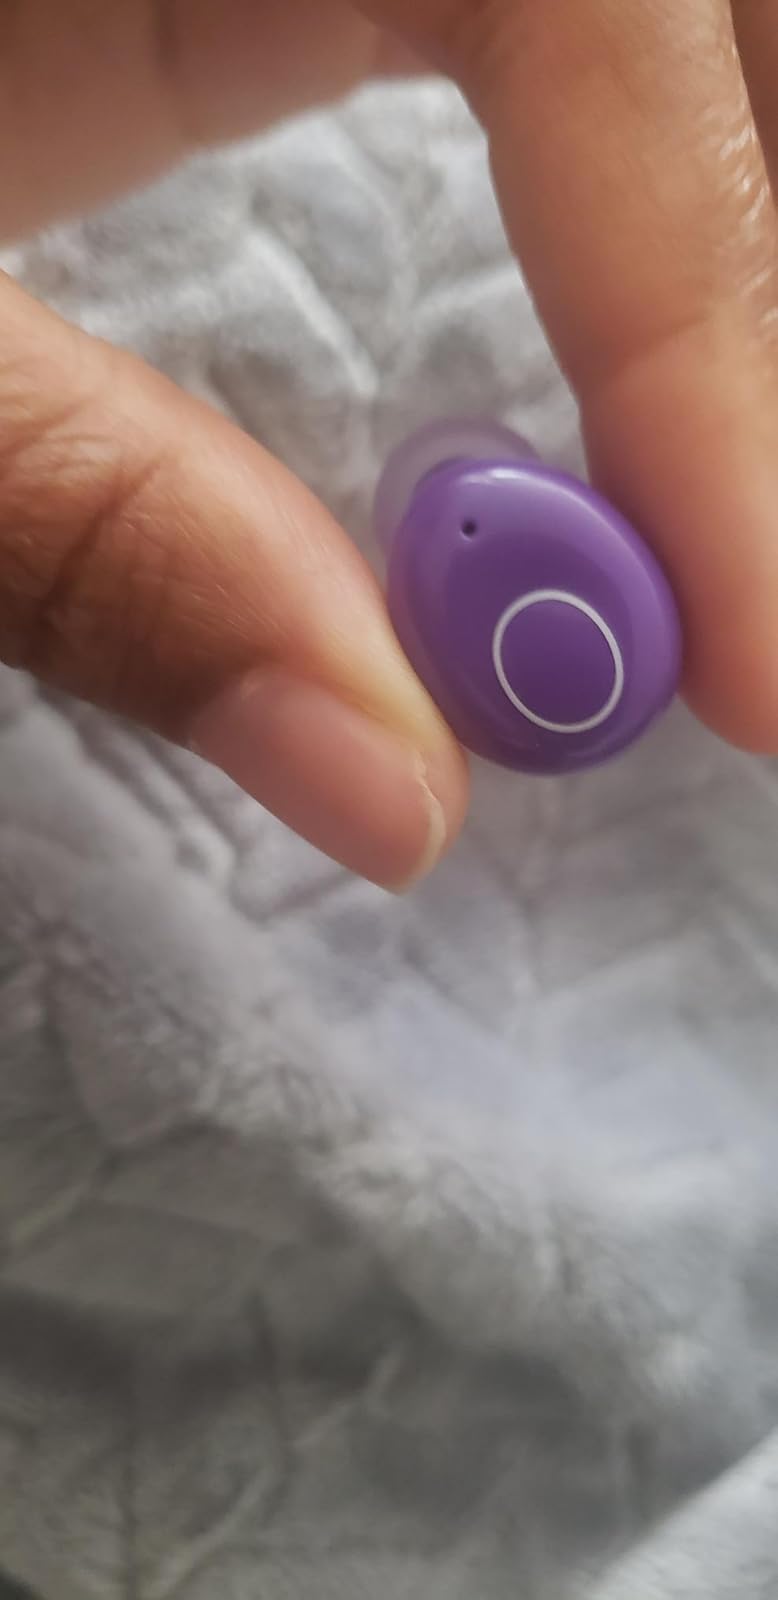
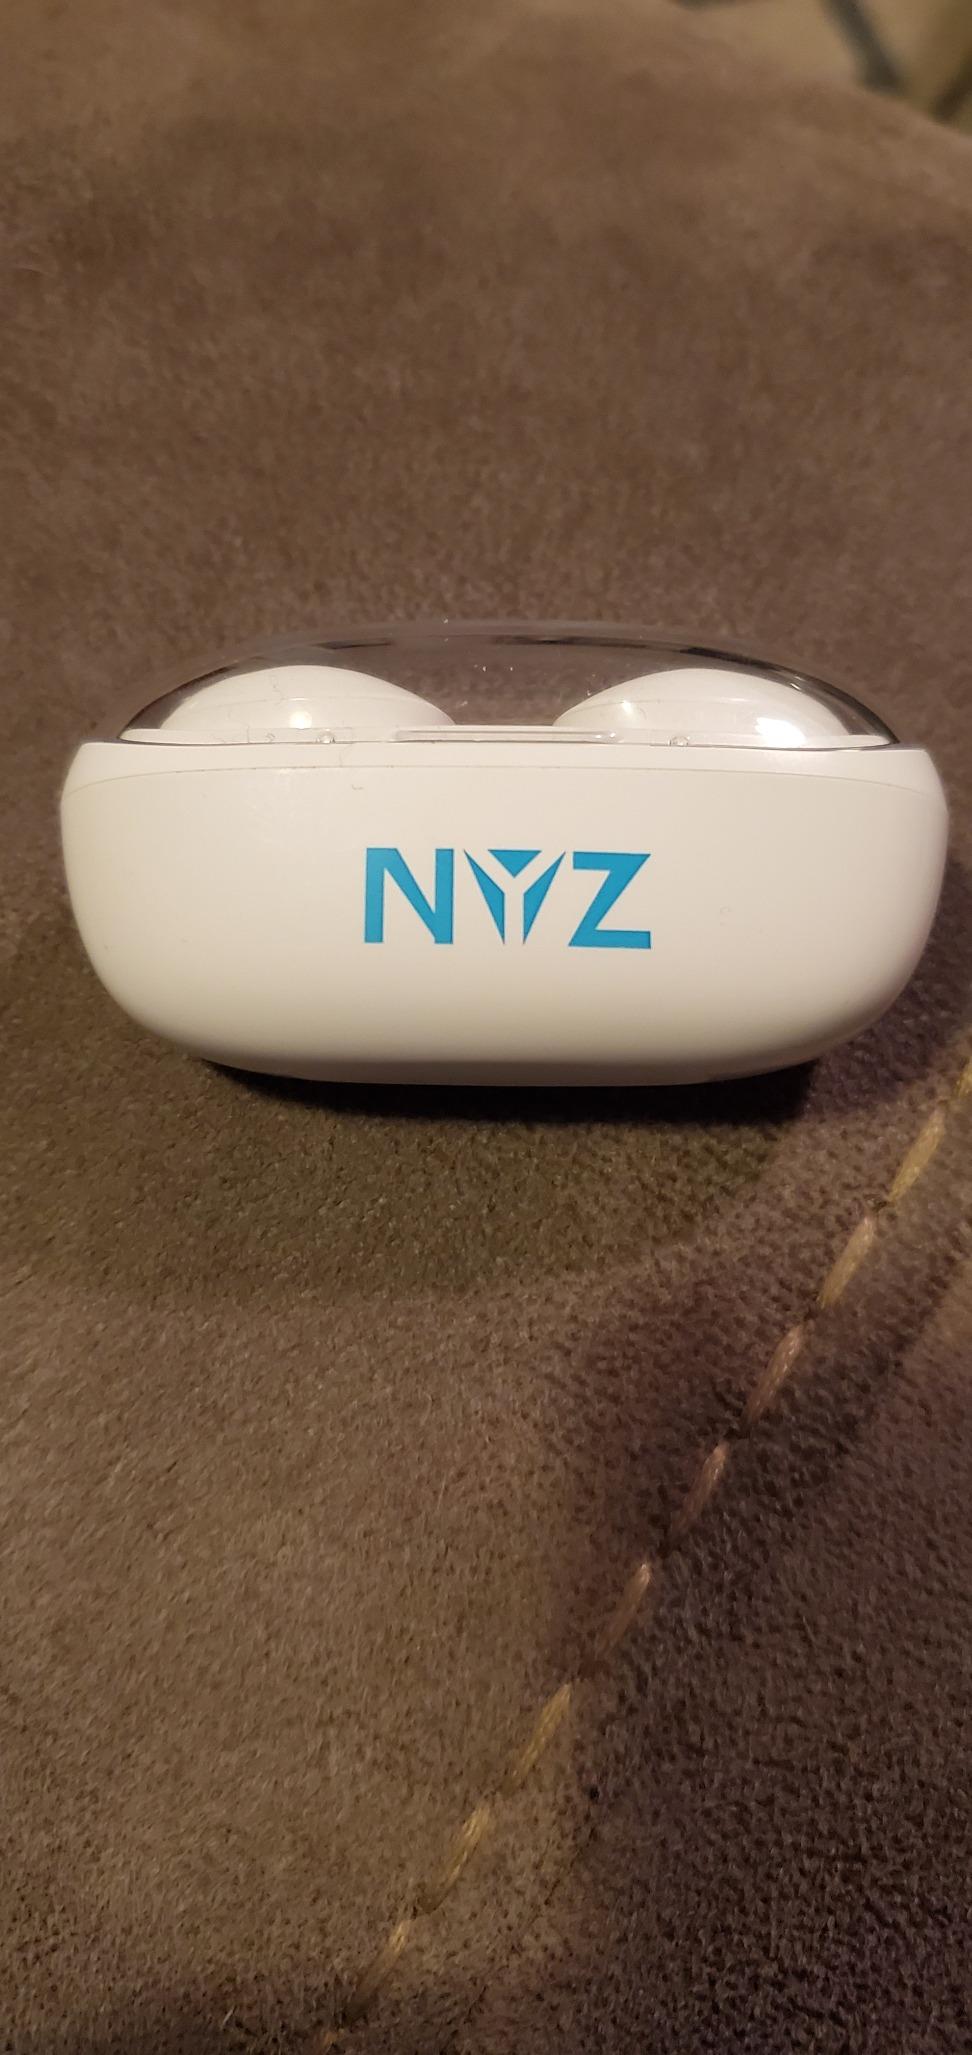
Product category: earbuds
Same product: no